Raffaele Amato

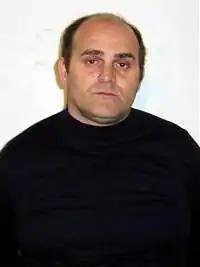
Mugshot of Raffaele Amato taken after his 2005 arrest

Raffaele Amato (born November 11, 1965 in Naples) is an Italian Camorra boss and head of the Amato-pagano clan, a Camorra clan from Naples. He is known by multiple nicknames in the Neapolitan criminal underworld, including ""Lo Spagnolo"" (The Spaniard), ""'o Lell"", ""Lell o' chiatt'"" (Lell the Fat One) and ""'a vecchiarella"".